Brandon Moreno

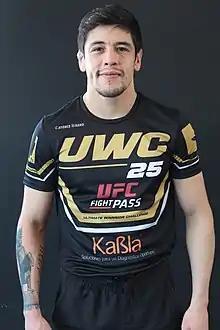
Moreno in 2021

Brandon Moreno Carrillo (born December 7, 1993) is a Mexican professional mixed martial artist. He currently competes in the Flyweight division of the Ultimate Fighting Championship (UFC), where he is the former two-time UFC Flyweight Champion and the first Mexican to win a UFC championship. A professional since 2011, Moreno also competed for the Legacy Fighting Alliance, where he was the Legacy Fighting Alliance Flyweight Champion. As of February 27, 2024, he is #2 in the UFC flyweight rankings.